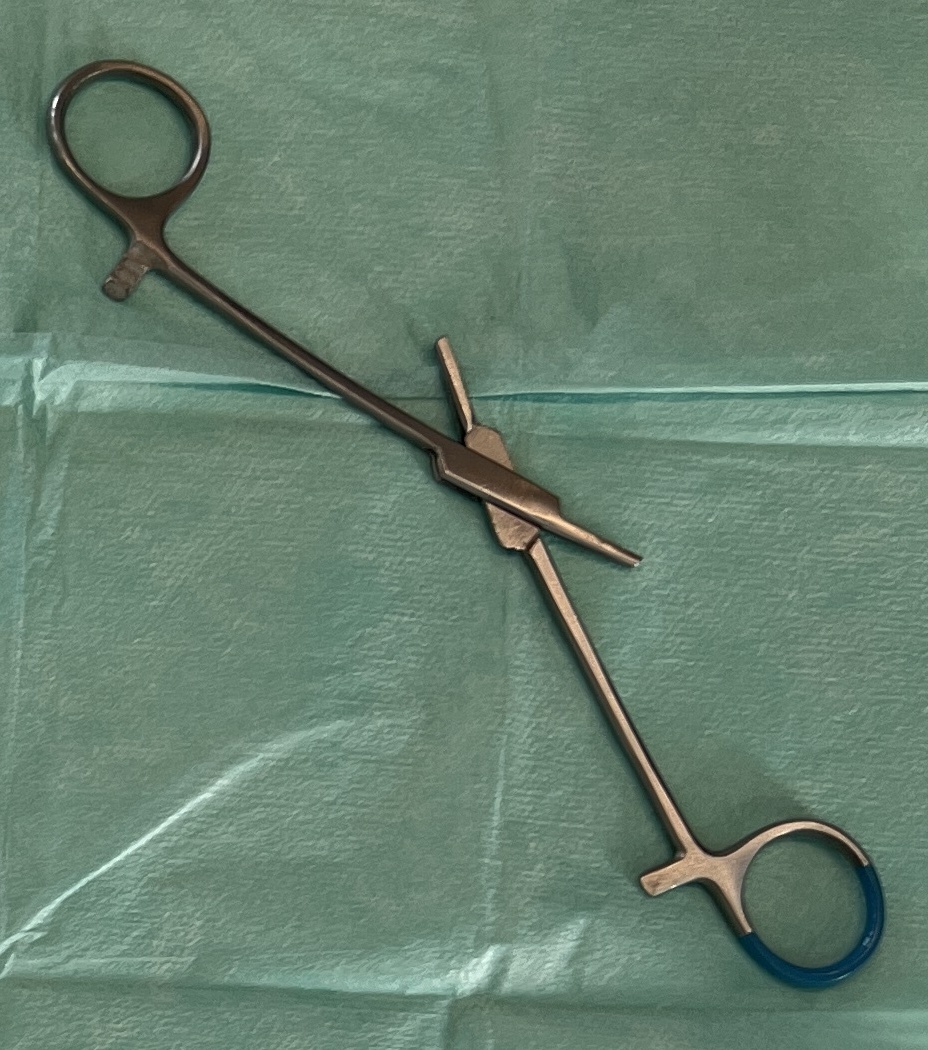
Hinged instrument state: open